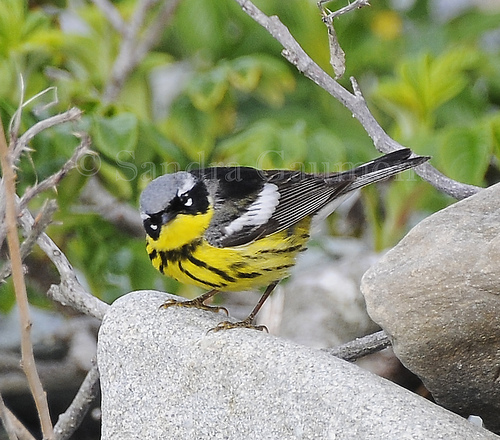
this a colorful bird with a bright yellow breast and throat with black feathers with some white stripes.
this is a colorful yellow bird with multiple areas of multi-colorization including a grey crown, white and black cheek patches, white and black wings, and a yellow and black breast, belly, abdomen, and flank.
this bird is black, yellow, and white in color with a very small black beak and black eye rings.
this bird has gray on top the head, a yellow chin and a heavily streaked yellow breast and stomach.
the breast and belly are yellow with black stripes running vertically.
a small bird, with a black striped yellow belly, black back and eyerings, with a grey crown and a short bill.
this colorful bird sports a bright yellow breast and striking black and white striped wings.
a small bird with a black and yellow breast and gray crown.
a small black, yellow and white bird with long legs, a short black and white beak, and a short tail.
this round bird sports a bright yellow breast and belly, white wingbars, a tiny bill, and a gray crown.
Species: Magnolia Warbler